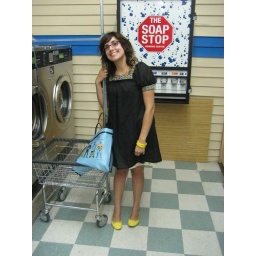
brushing your teeth in the kitchen sink on your wedding day!